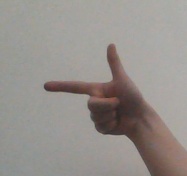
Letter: yaa